Appendix J Touring Cars

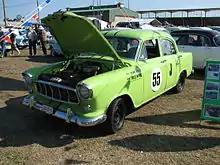
A reproduction of the Holden FE raced by Bruce McPhee in Appendix J Touring Car races

The category was introduced by the Confederation of Australian Motor Sport to take effect from January 1960. Prior to the introduction of Appendix J, there had been no national regulations for touring car racing in Australia with individual race promoters applying differing rules regarding eligibility and modification of the cars being raced. Under Appendix J, eligibility was restricted to closed cars with seating for four persons and at least one hundred examples of the model had to have been produced. Bodywork and interior trim had to remain virtually standard; however, engines and suspensions could be modified to improve performance and handling. Modifications were permitted in the areas of carburettors, valves, pistons, camshafts, inlet systems, exhaust systems, springs and shock absorbers. Cars competed in numerous classes based on engine capacity with the regulations allowing an increase in capacity up to the limit of the relevant class. Many highly modified cars which were no longer eligible to compete as Touring Cars found a home in another new CAMS category, Appendix K. This was ostensibly for GT cars but in reality allowed virtually any form of closed vehicle to participate